Rebecca Lobo

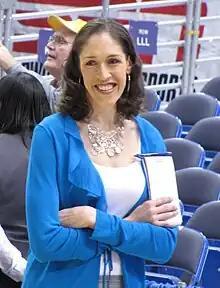
Lobo in 2012

Rebecca Rose Lobo-Rushin (born October 6, 1973) is an American television basketball analyst and former professional women's basketball player in the Women's National Basketball Association (WNBA) from 1997 to 2003. Lobo, at 6'4", played the center position for much of her career. She played college basketball at the University of Connecticut, where she was a member of the team that won the 1995 national championship, going 35–0 on the season in the process. She was inducted into the Women's Basketball Hall of Fame in 2010. In April 2017, she was one of the members of the 2017 class of the Naismith Memorial Basketball Hall of Fame, alongside Tracy McGrady and Muffet McGraw.